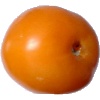
Label: yellow_tomato